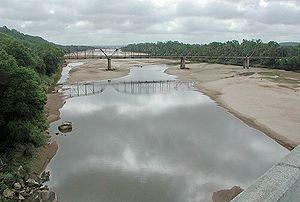
La Canadian River est le plus important affluent de l'Arkansas et donc un sous-affluent du Mississippi.